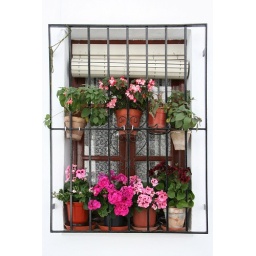
A picturesque window box in Frigiliana, Spain, May 2006.